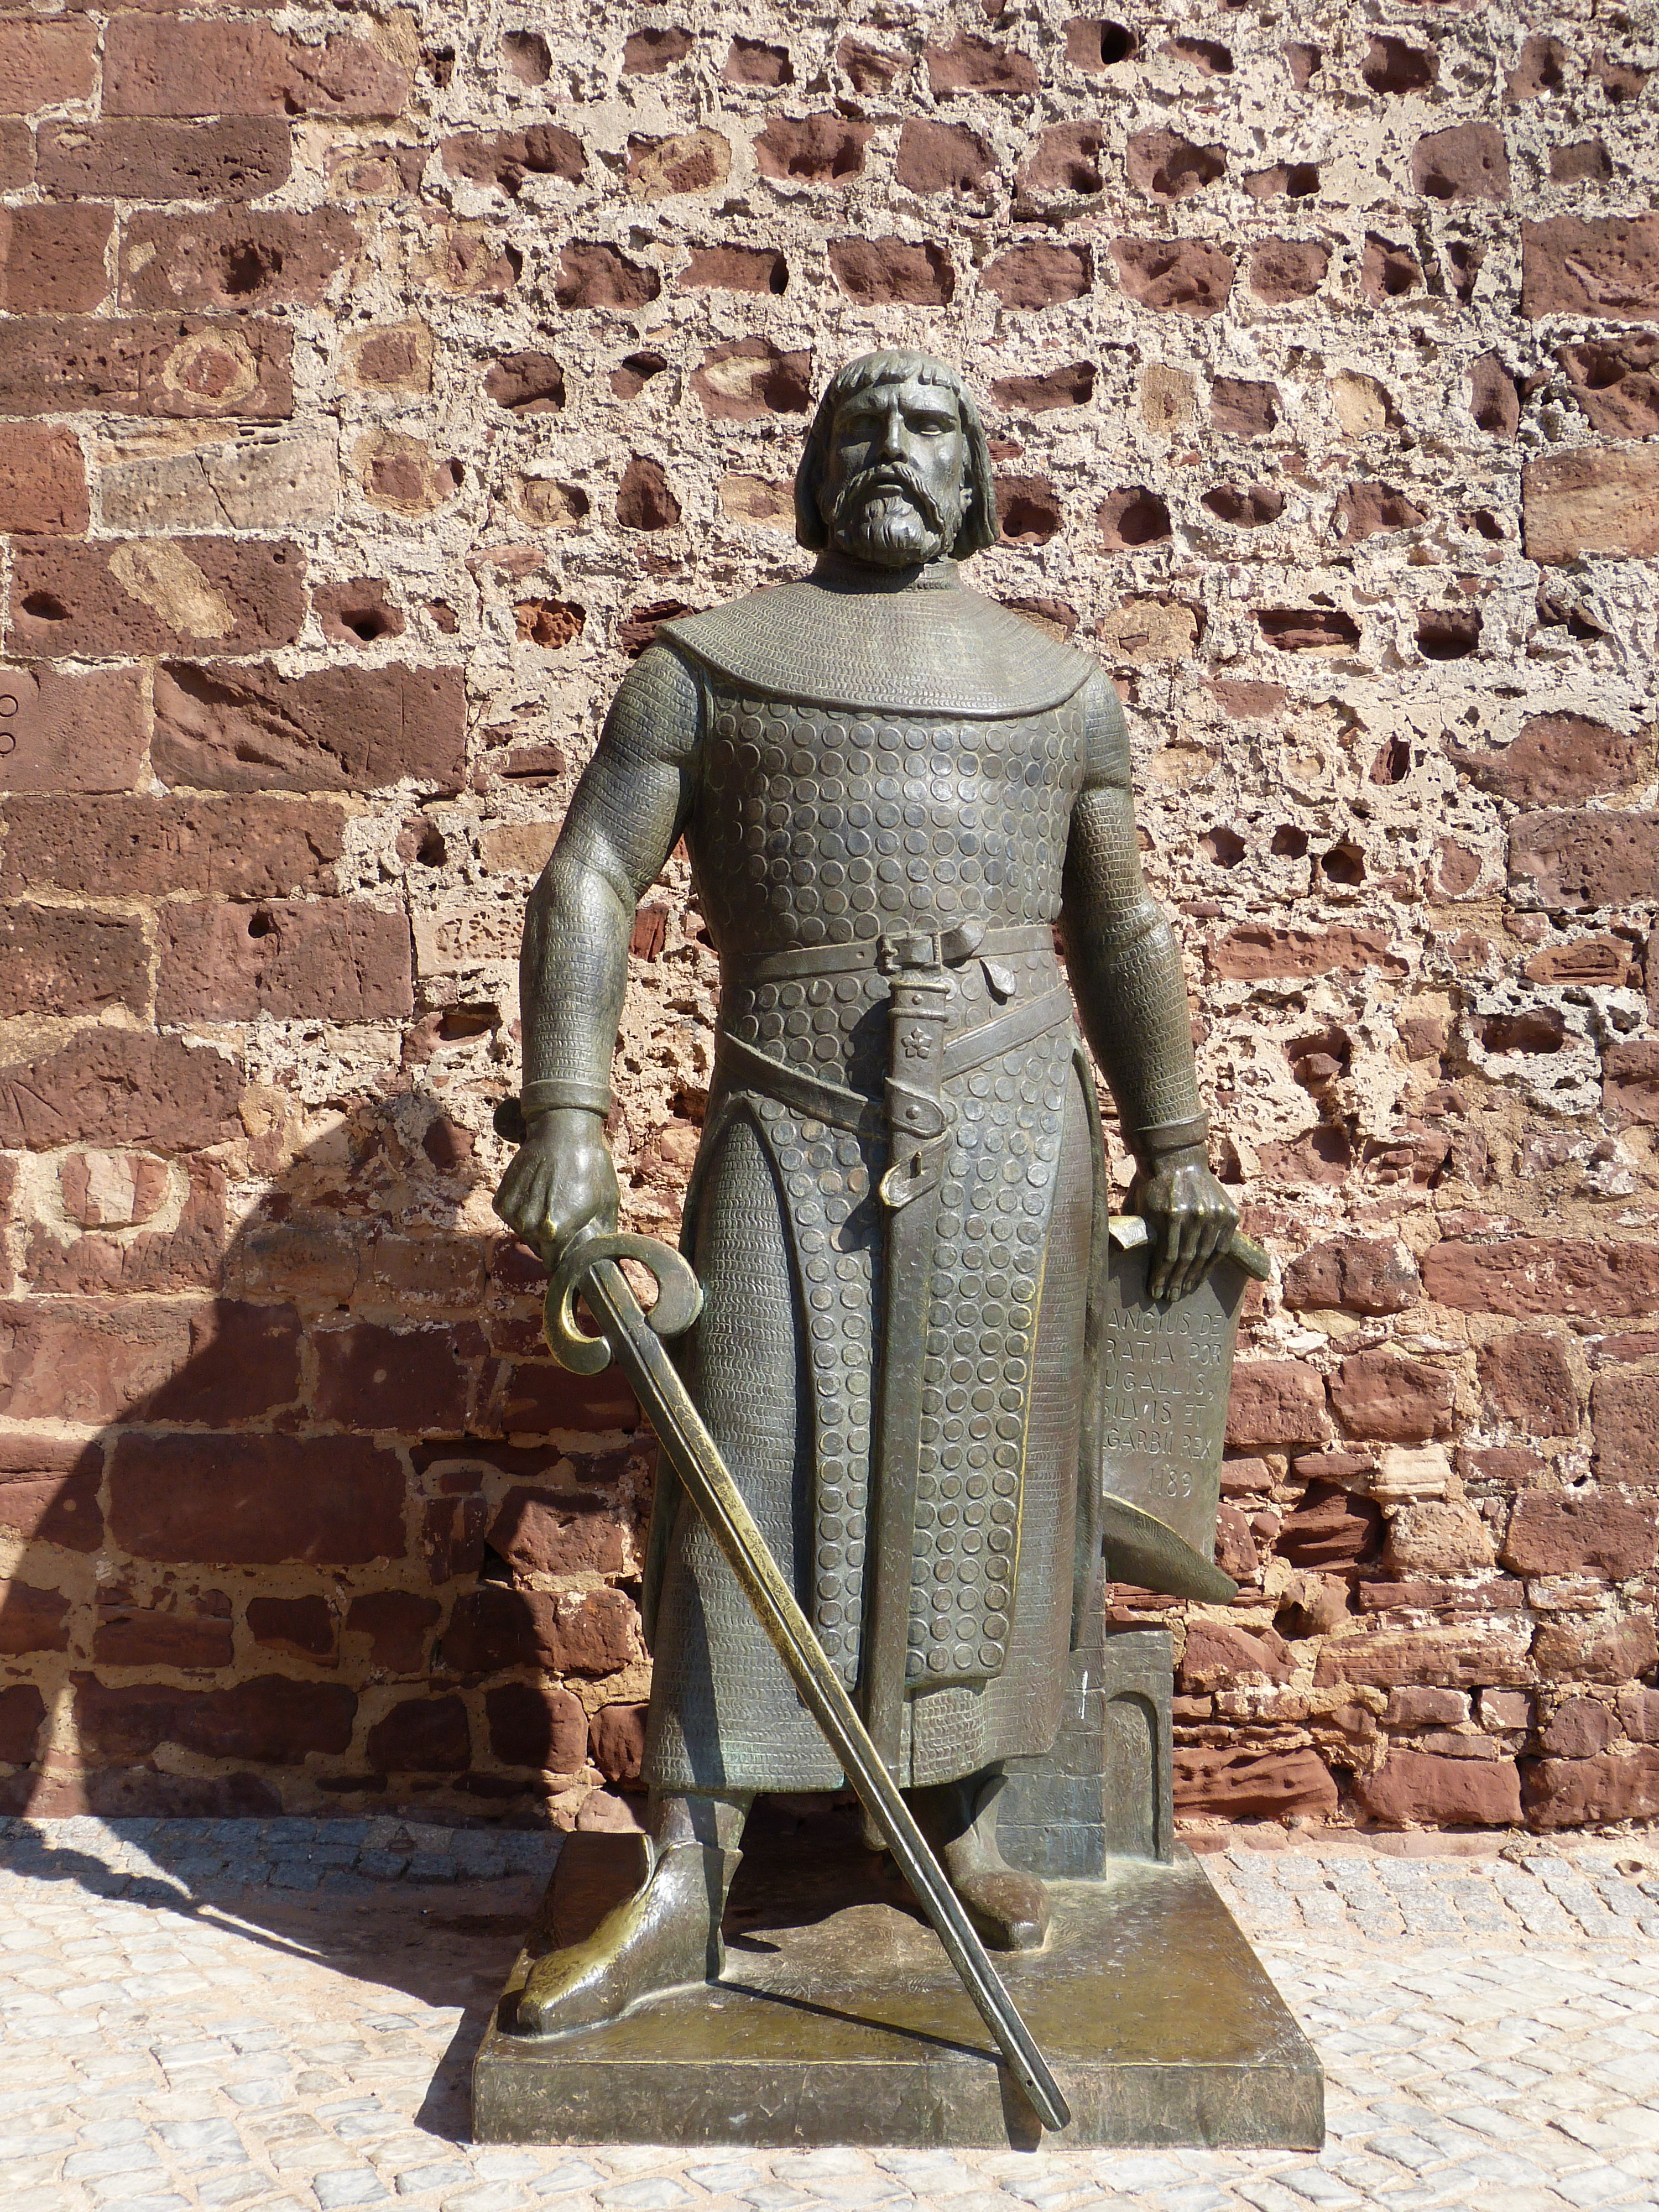
wall, monument, statue, castle, sword, sculpture, art, figure, temple, knight, helm, portugal, carving, algarve, stele, armor, panzer, stone carving, ancient history, colonists, silves